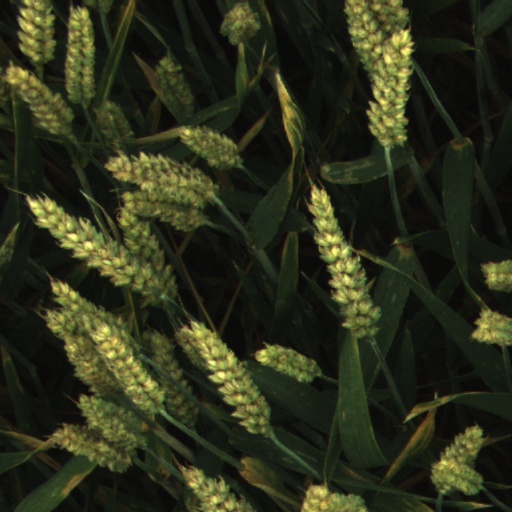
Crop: wheat